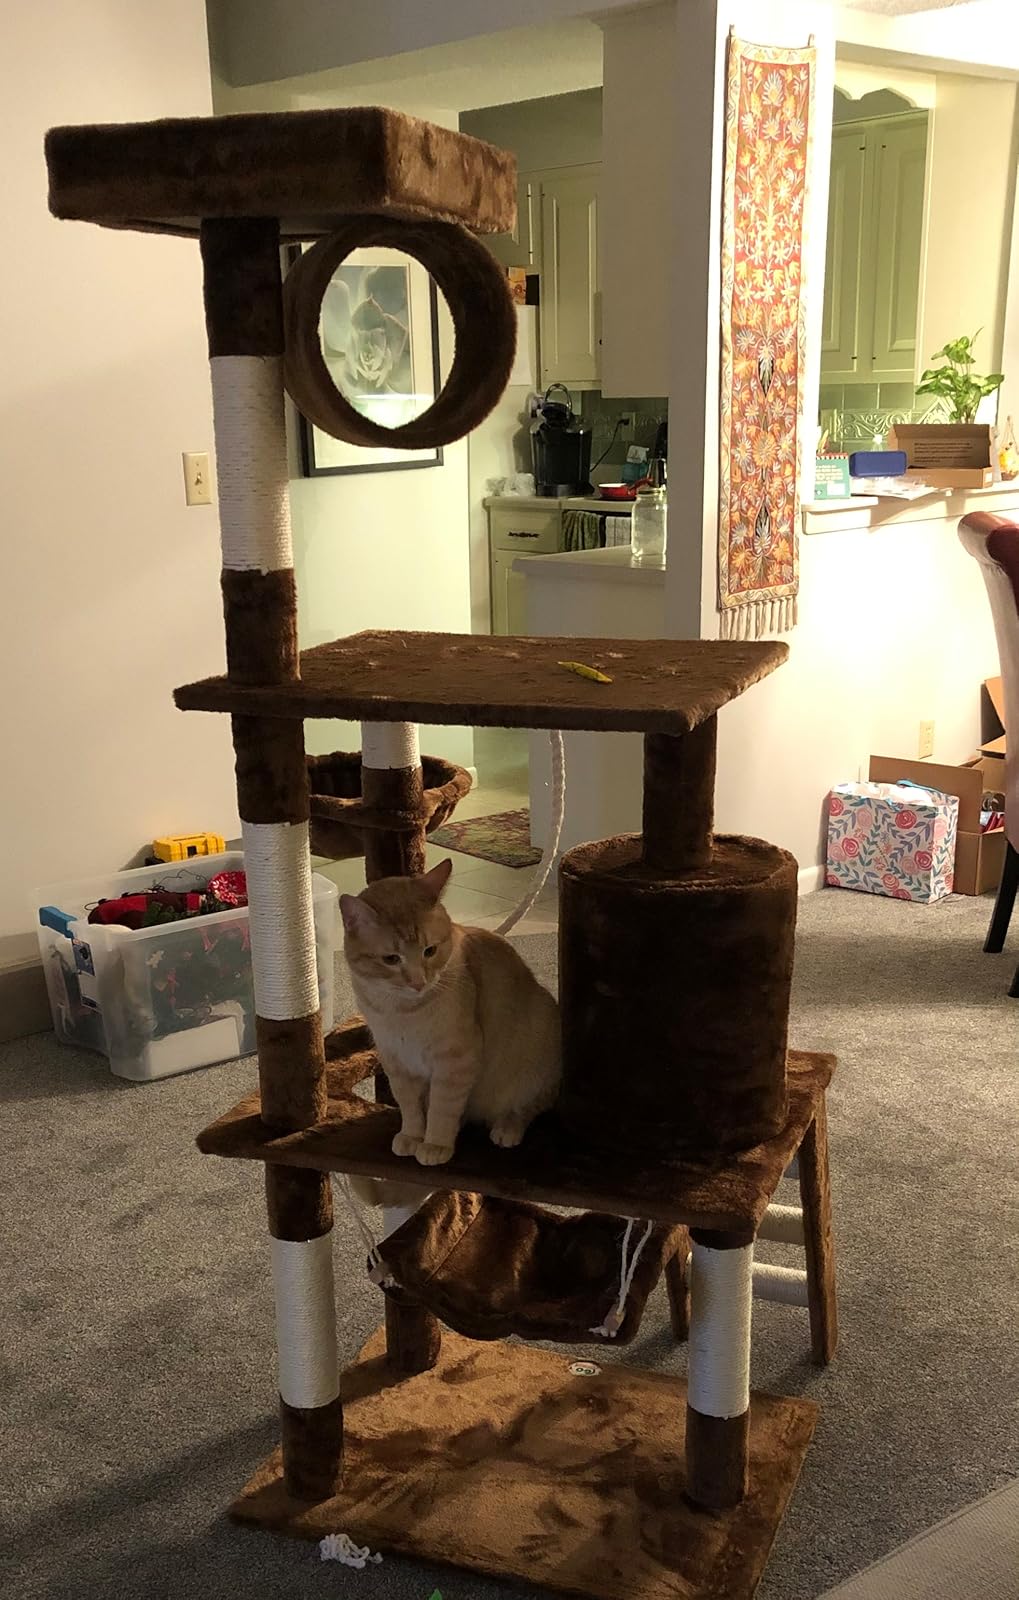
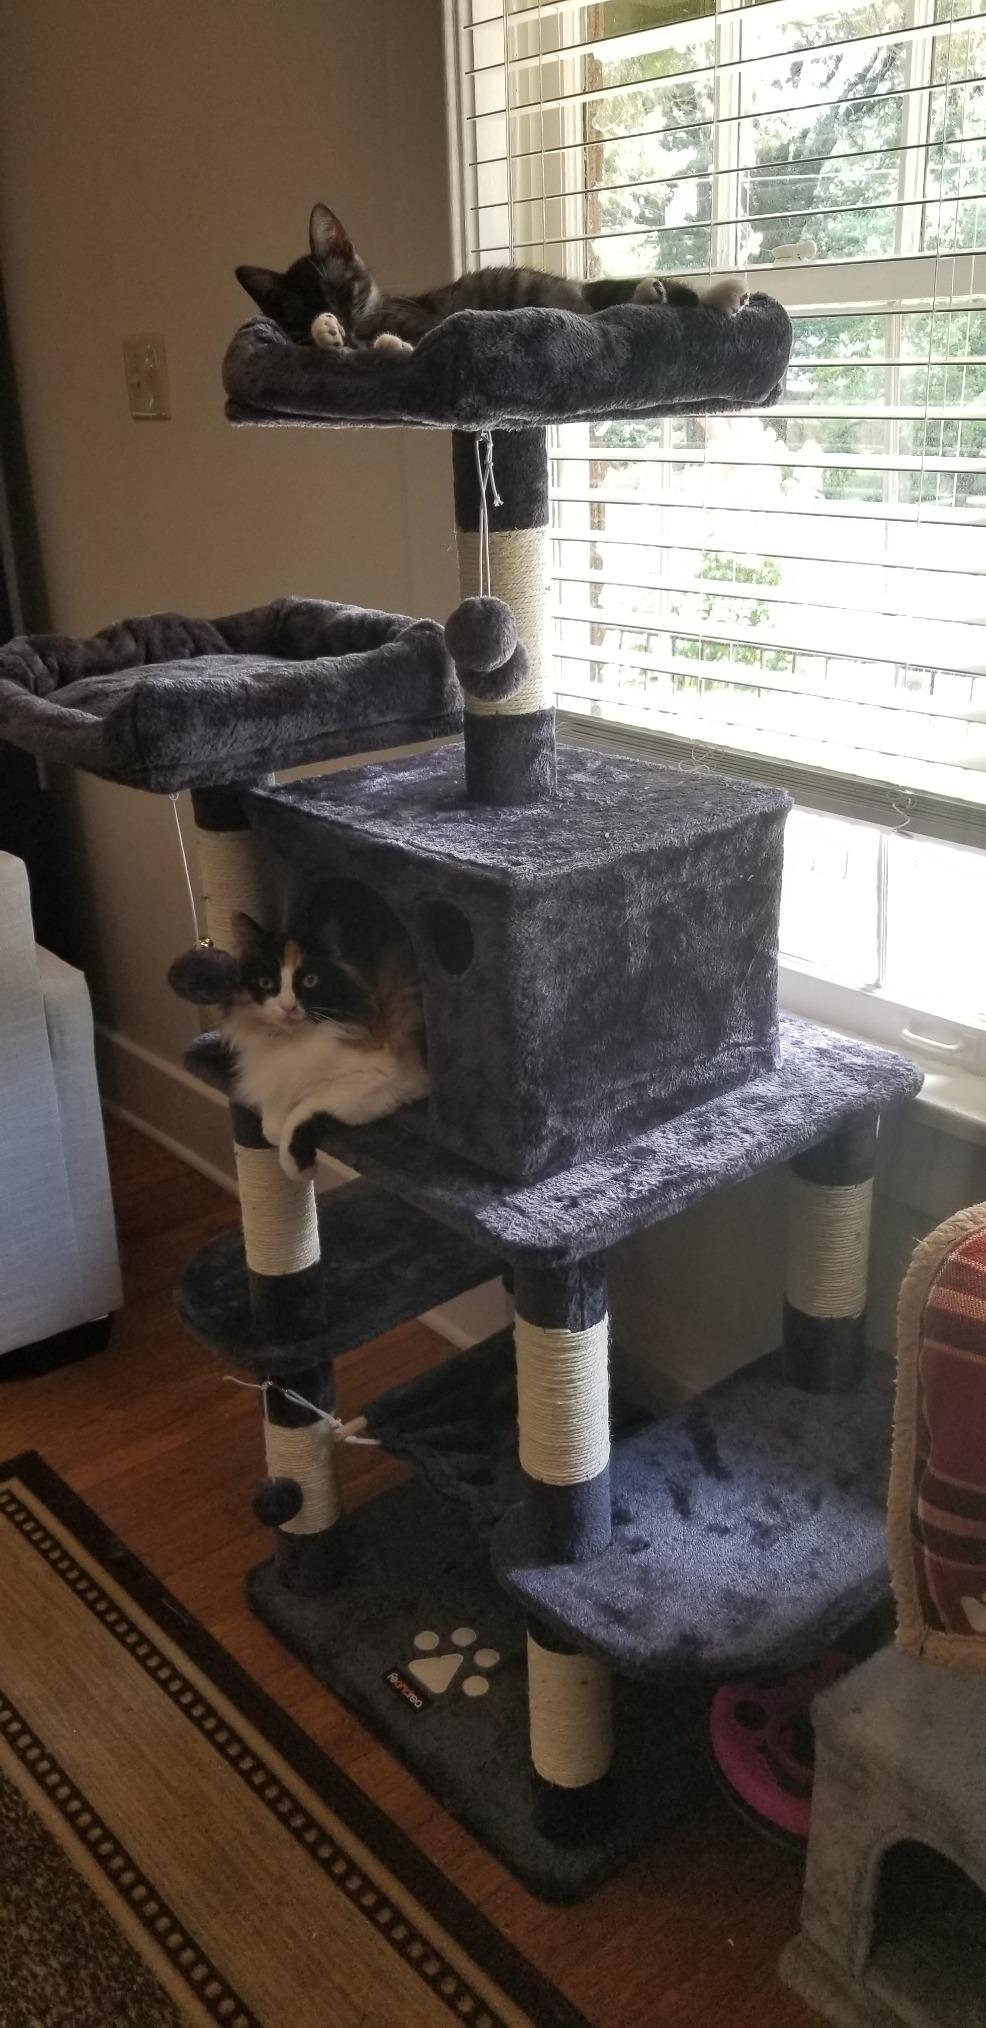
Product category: items_cat tree
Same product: no